Zinoviev letter

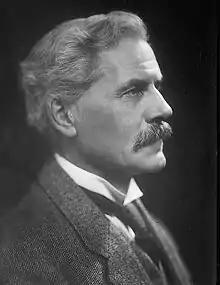
Ramsay MacDonald, head of the short-lived Labour government of 1924

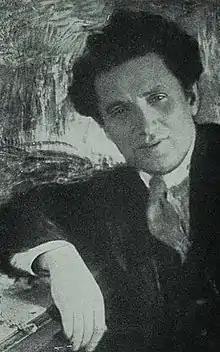
Grigory Zinoviev, head of the Executive Committee of the Comintern

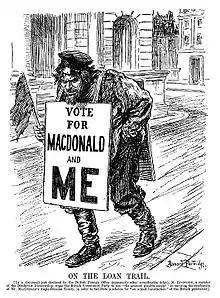
A cartoon from "Punch", published after the letter was released, depicting a caricatured Bolshevik wearing a sandwich board with the slogan "Vote for MacDonald and me"

On 22 January 1924, the Labour Party formed a government in the United Kingdom for the first time. However, it was a minority government and therefore liable to fall if the Conservatives and Liberals combined against it. In foreign policy, the government used its executive powers to offer official recognition of the Soviet Union in February 1924. It also proposed to lend it money and to open up trade, but parliament mostly obstructed these measures. On 8 October 1924, the Labour government of Ramsay MacDonald suffered defeat in the House of Commons on a motion of no confidence forwarded by the Liberals, who had until then supported the continuation of the minority government while also blocking most of its signature policy initiatives. Instead of resigning, MacDonald obtained permission from King George V for a dissolution of Parliament and the holding of a new election. The immediate cause of the parliamentary defeat had been the government's decision to drop the prosecution of communist editor John Ross Campbell under the Incitement to Mutiny Act 1797, for publication of an open letter in "Workers' Weekly" calling on soldiers to "let it be known that, neither in the class war nor in a military war, will you turn your guns on your fellow workers, but instead will line up with your fellow workers in an attack upon the exploiters and capitalists, and will use your arms on the side of your own class." A general election was scheduled for 29 October.